Public relations of the Church of Jesus Christ of Latter-day Saints

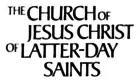
Pre-1995 church logo

In 1995, the church announced a new logo design that emphasized the words "Jesus Christ" in large capital letters, and de-emphasized the words "The Church of" and "of Latter-day Saints". Subsequently, and along the same vein, in 2001, the church issued a press release encouraging reporters to use the full name of the church at the beginning of news articles, with following references to the "Church of Jesus Christ". The release discouraged the use of the term "Mormon Church". Church leaders at the same time acknowledged that the connection of the term "Mormon" with the church was not going away.